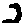
Label: 2